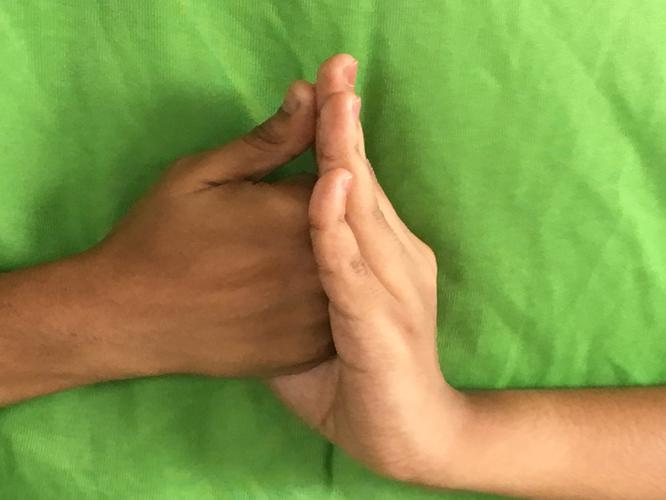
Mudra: Shanka
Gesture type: double_hand